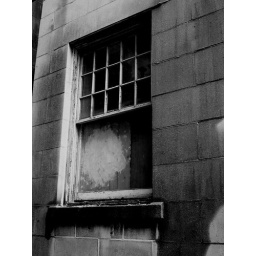
A window in a &amp;quot;haunted&amp;quot; looking building near where I live.